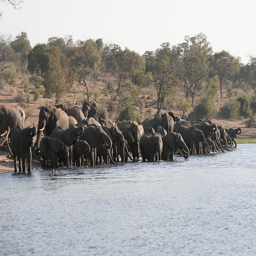
A herd of wild elephants drinking water from a river.
A herd of elephant gathered at the edge of the water
A herd of elephants is drinking water at the edge of a stream.
A herd of elephants that are drinking some water.
A large herd of elephants at the edge of a body of water.